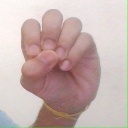
अक्षर: उ